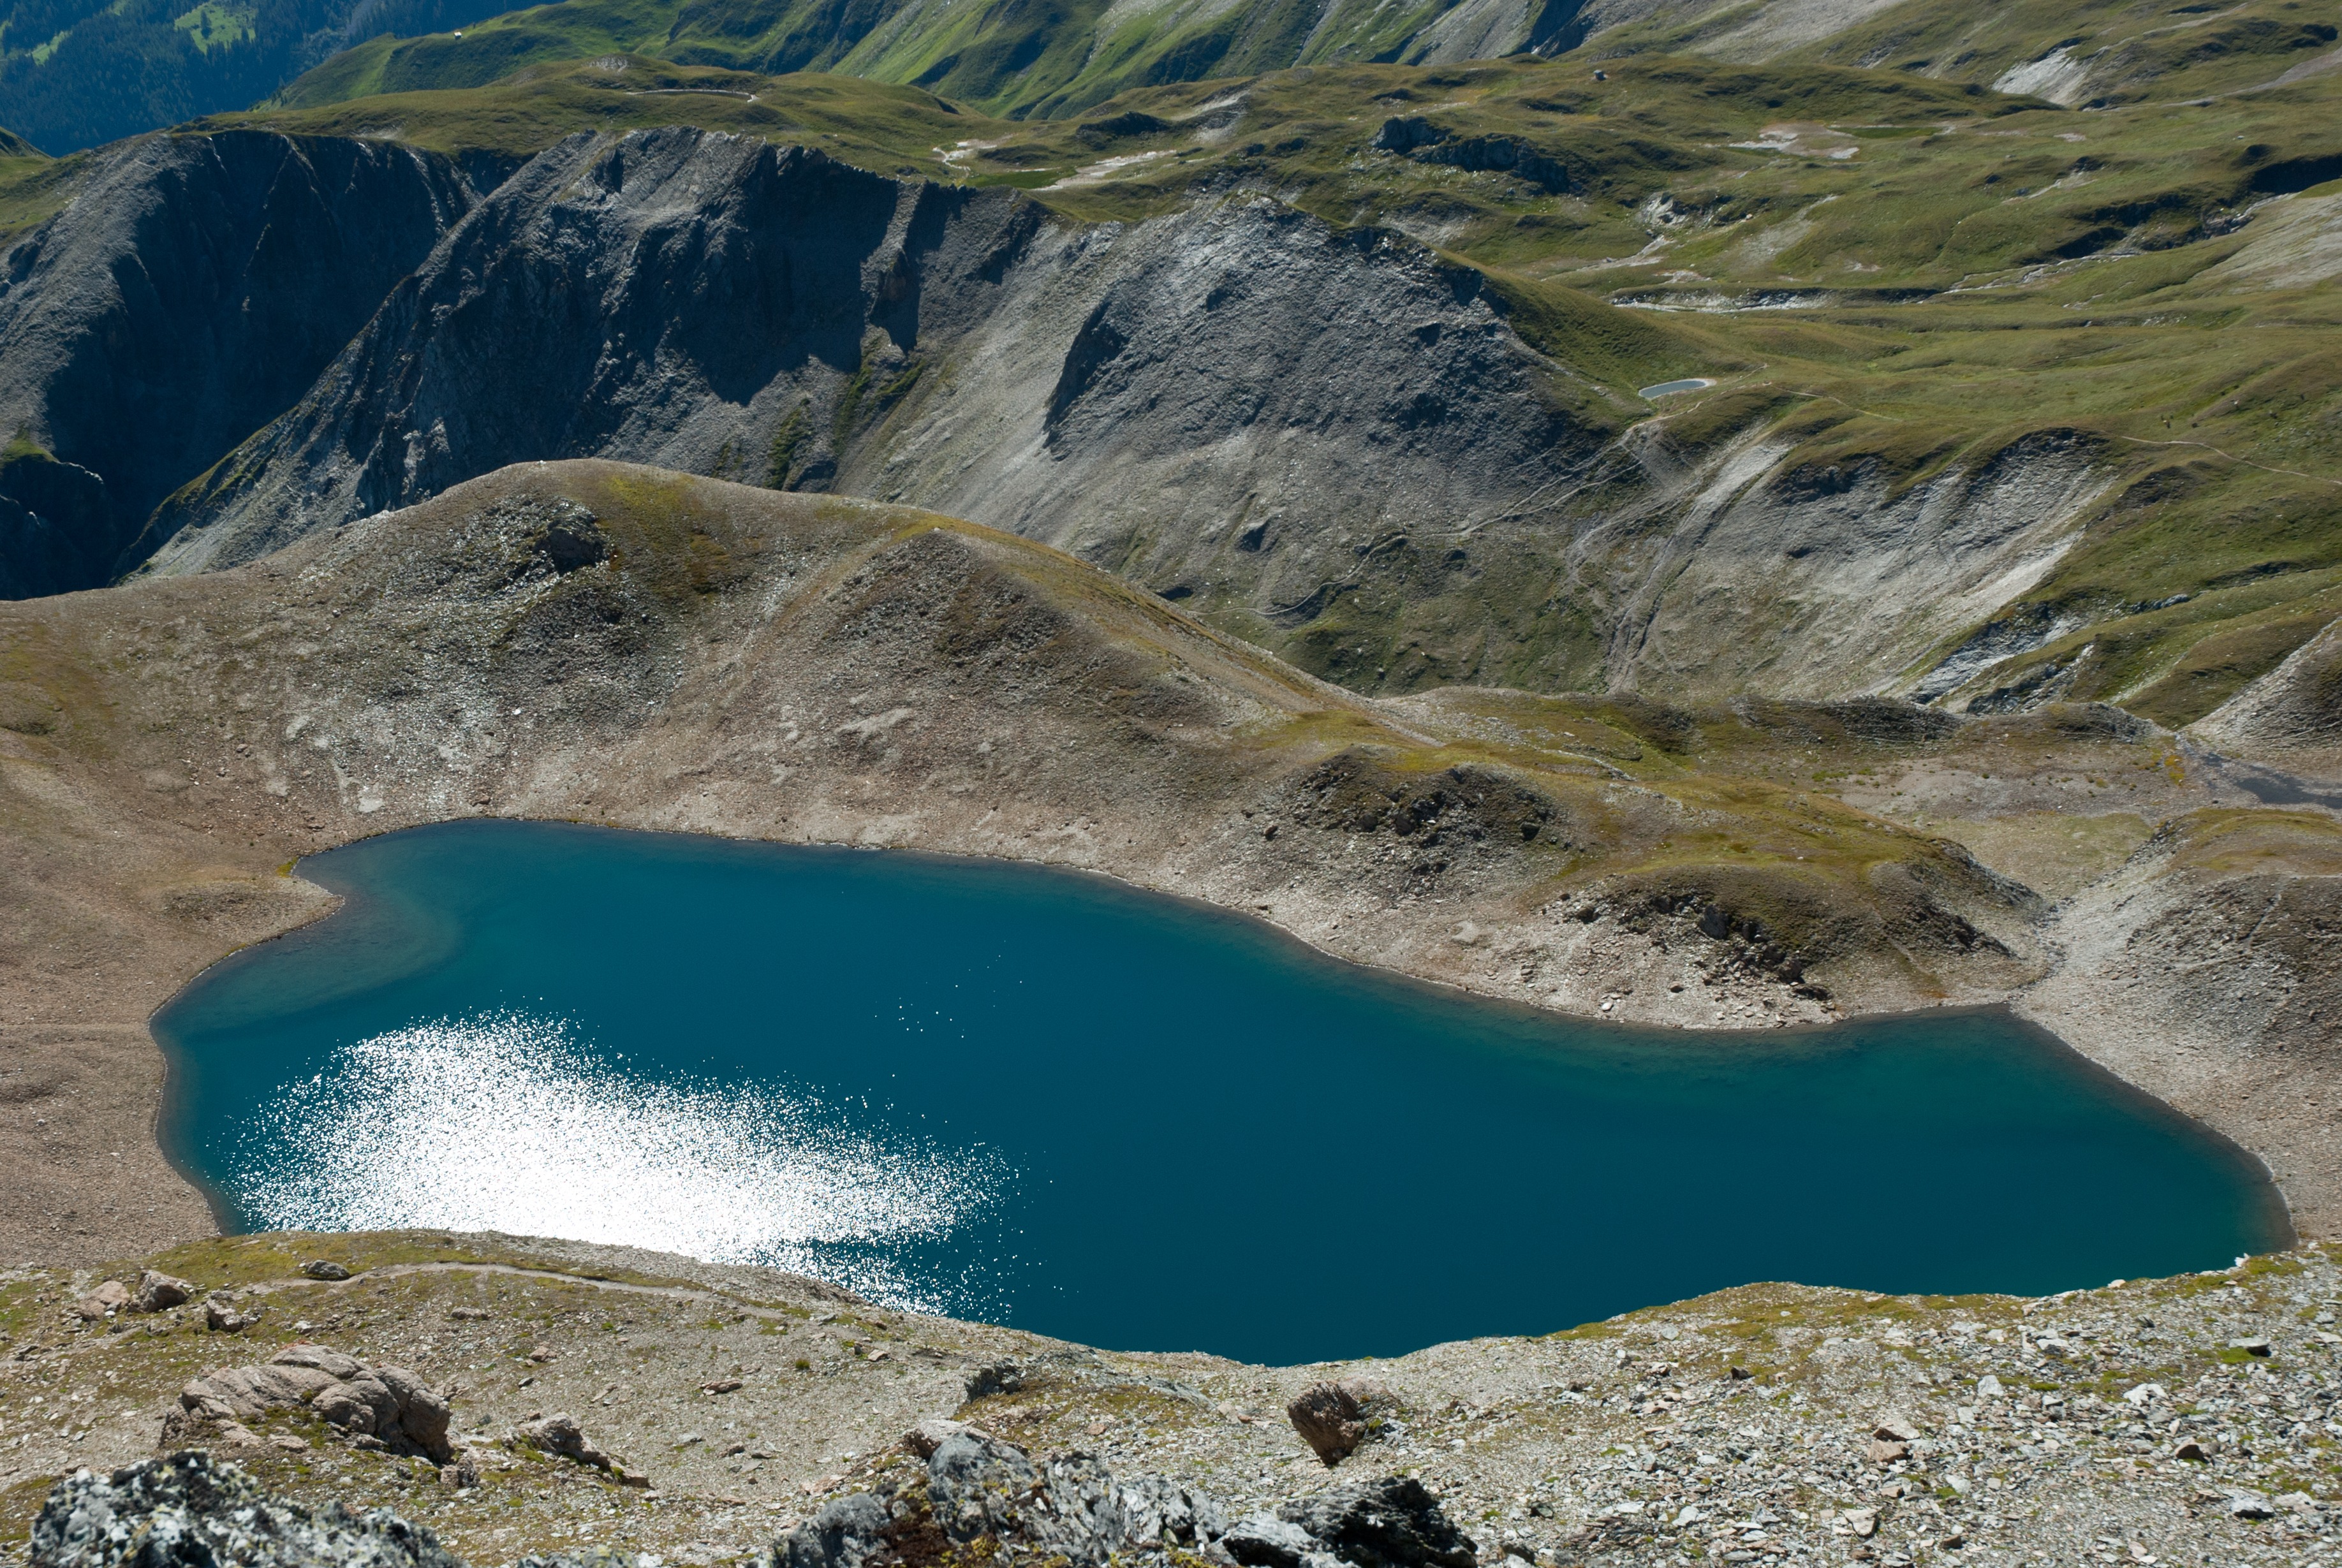
landscape, sea, water, nature, grass, wilderness, mountain, countryside, lake, valley, mountain range, country, scenic, reservoir, austria, outside, geology, mountains, plateau, crater lake, moraine, landform, aerial photography, geographical feature, mountainous landforms